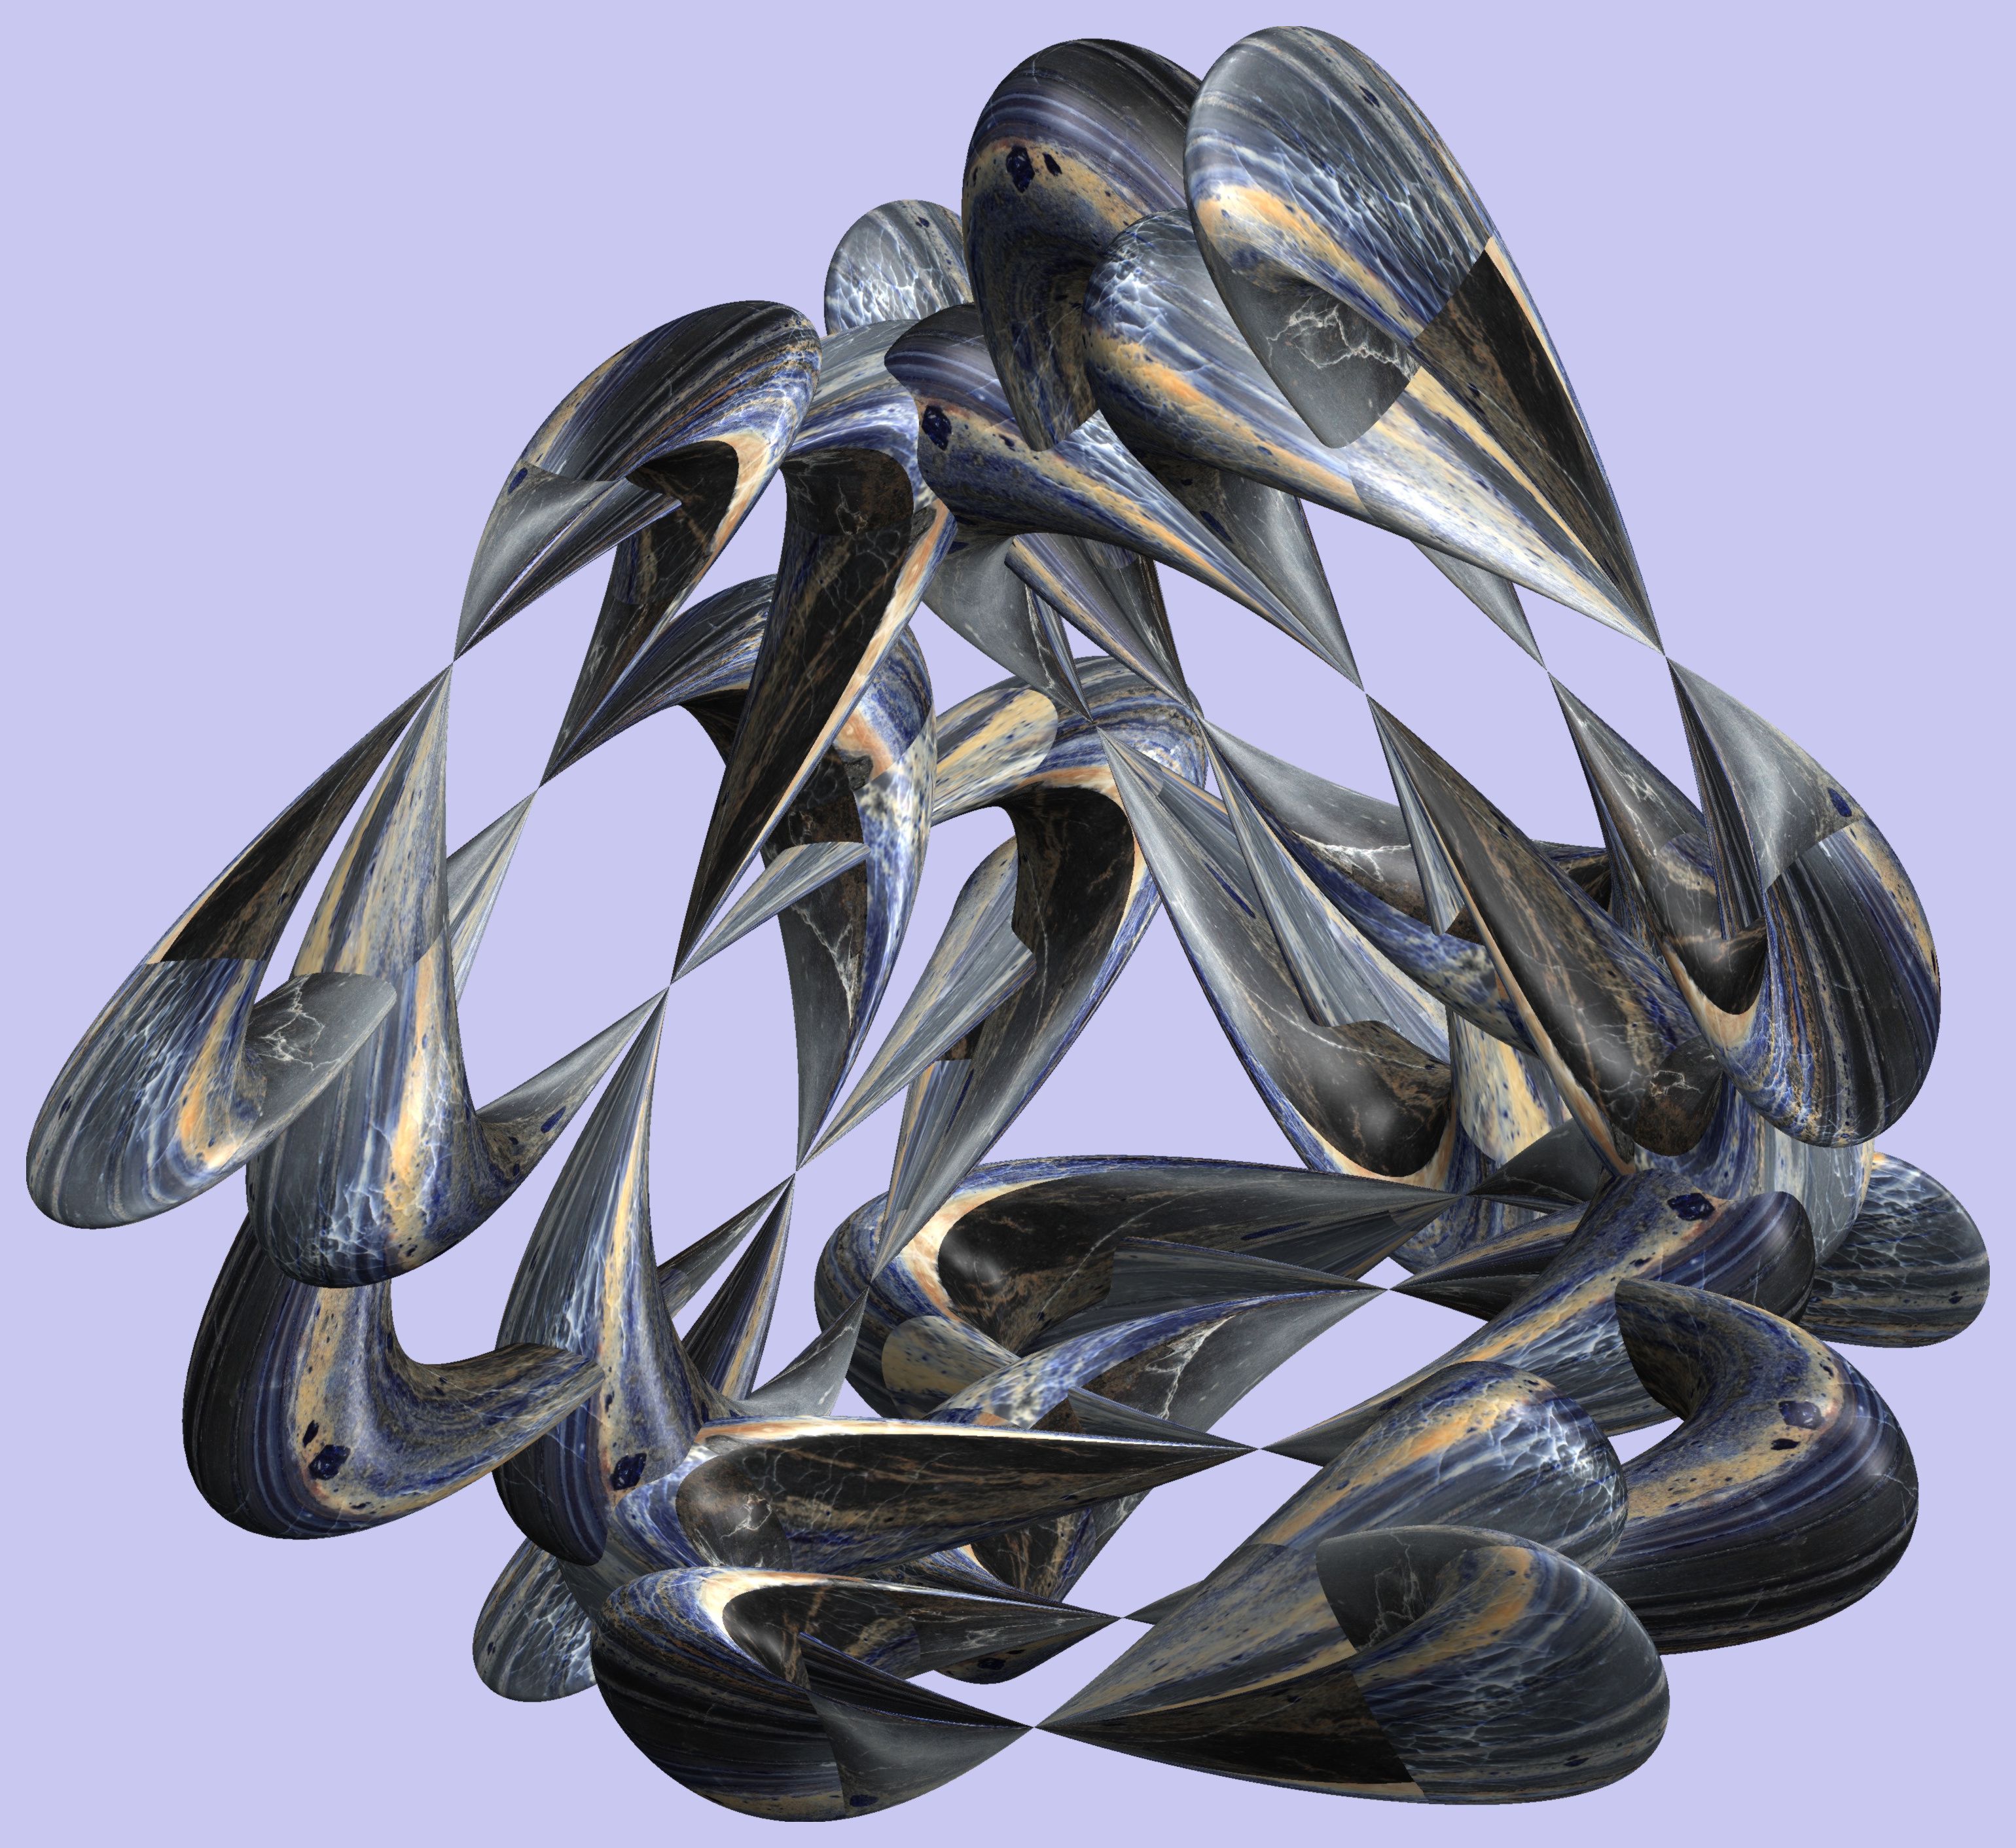
structure, wheel, texture, pattern, clothing, sculpture, art, cool image, figure, design, symmetry, 3d, graphic, torus, mathematica, cg, parametricplot3d, code, program, algorithm, abstruct, mapping